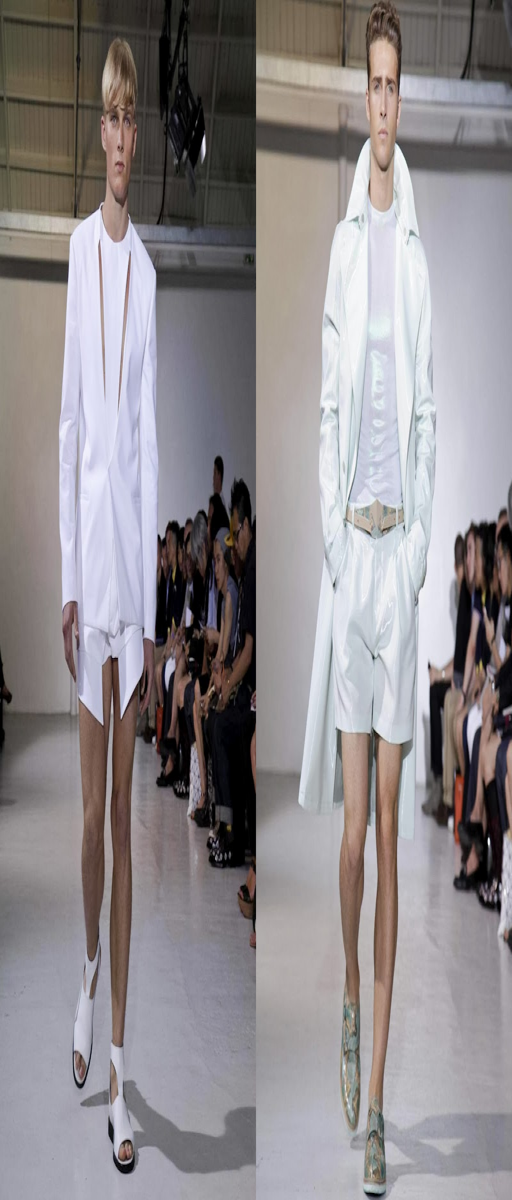
whites will be popular fashion trends for men in the season .